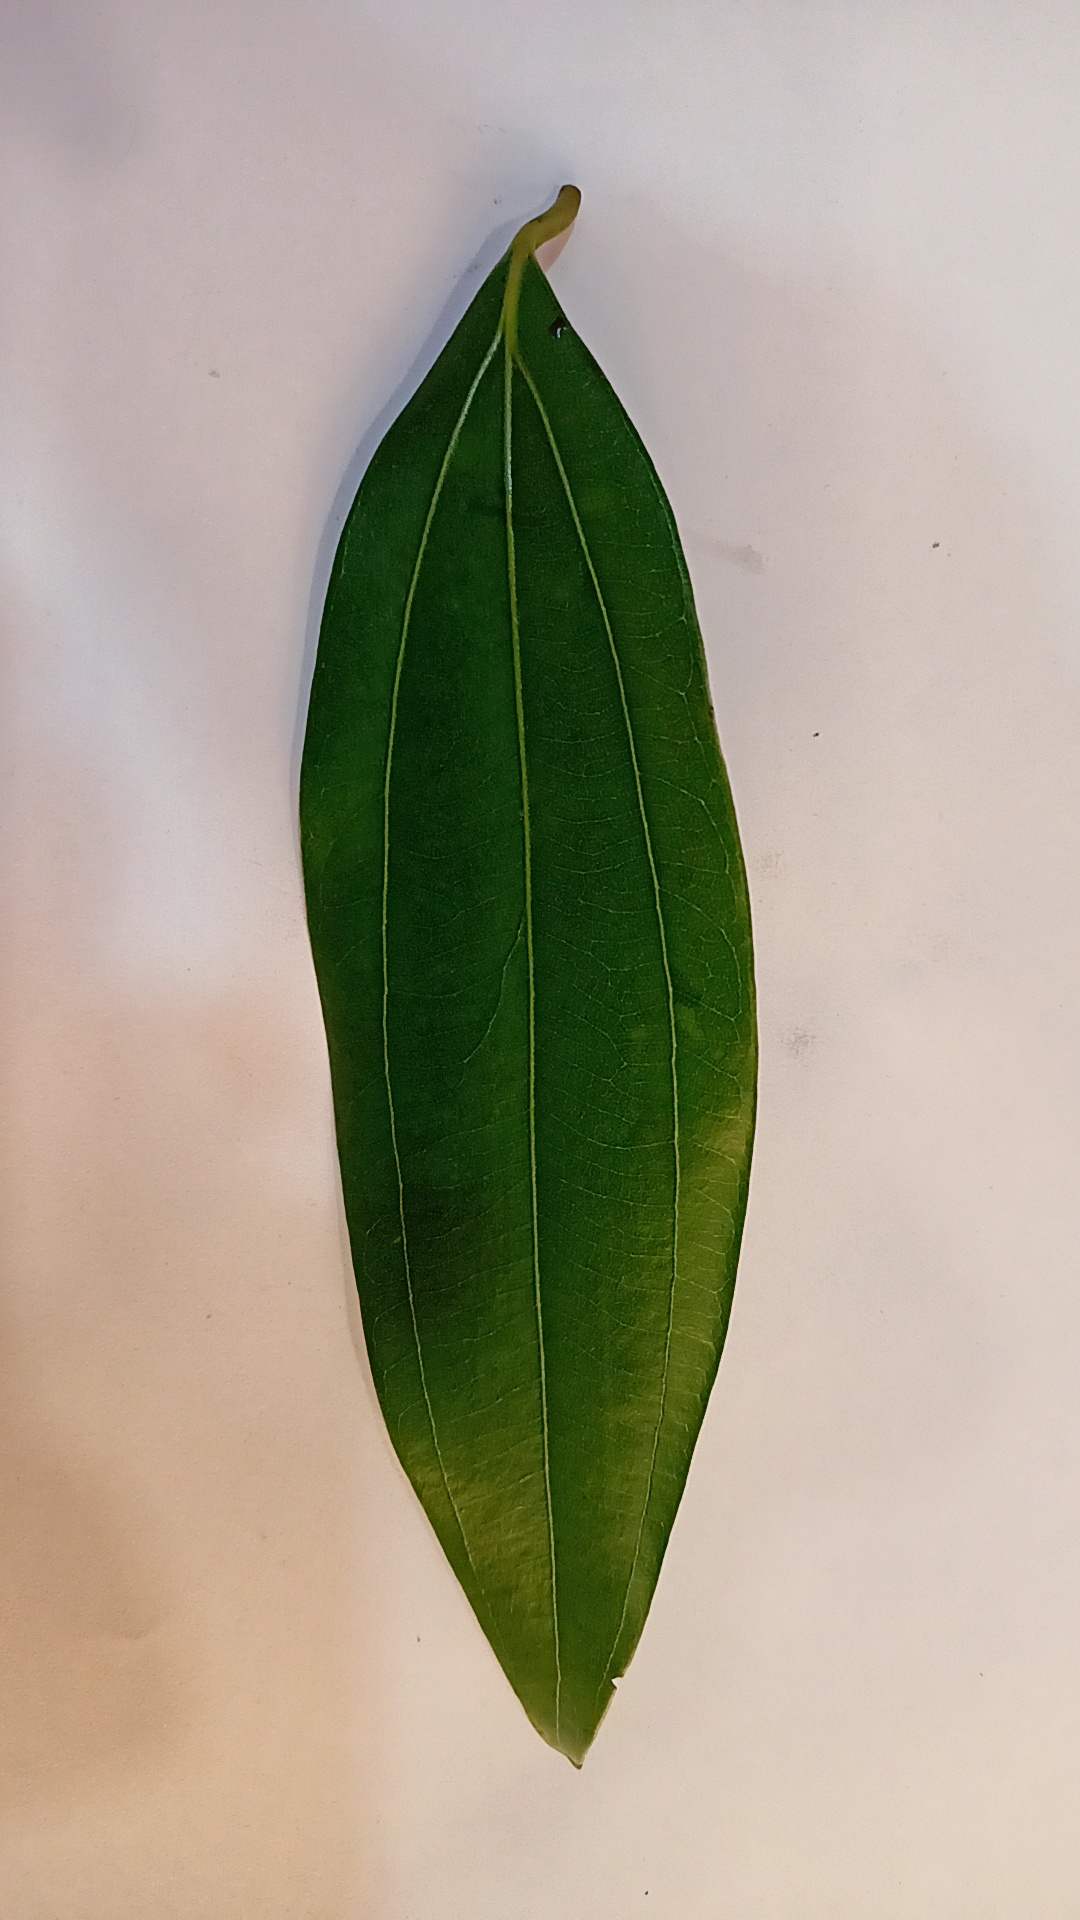
Label: Healthy